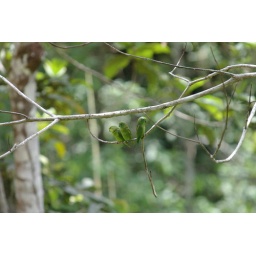
Tiny and cute and ridiculously hard to find in green trees.